Slavery during the American Civil War

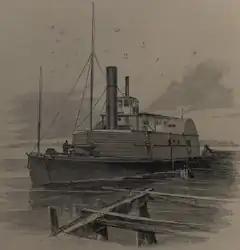
The gunboat USS "Planter", stolen and run out of Charleston by escaping slave and future Congressman, Robert Smalls, in May 1862

There have been many different ways to estimate the amount of slaveholding in the South. In 1860, 1.6% of US citizens owned slaves. However, since slaveholders were often heads of households, many more people benefited from the system even if they did not own slaves themselves.